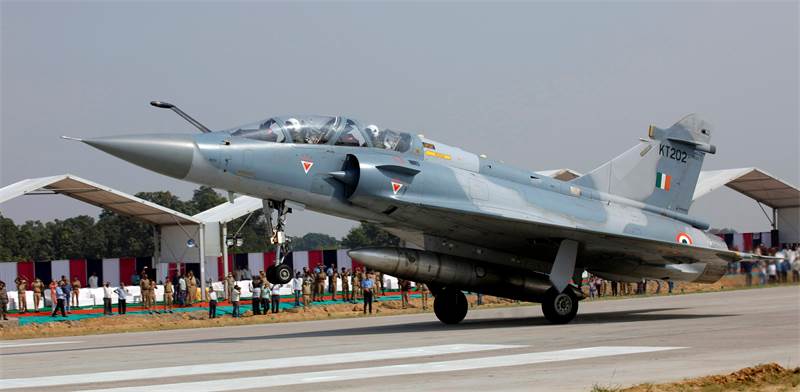
Vehicle type: Planes